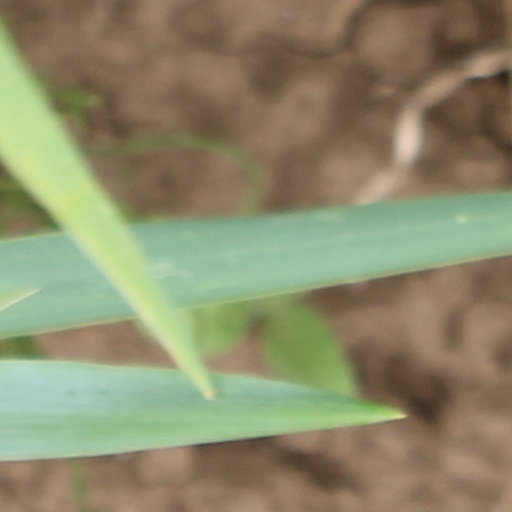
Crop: wheat